Sol Bamba

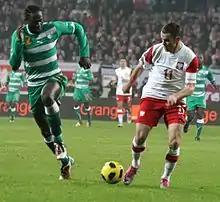
Bamba (left) playing for Ivory Coast in a friendly match against Poland in 2010.

Although born in France, Bamba represented his parents' nation of Ivory Coast. He featured at the 2003 FIFA World Youth Championship, the 2005 African Youth Championship and the 2008 Toulon Tournament. Bamba was also part of the Ivory Coast squad that reached the quarter-finals of the 2008 Olympic Games.